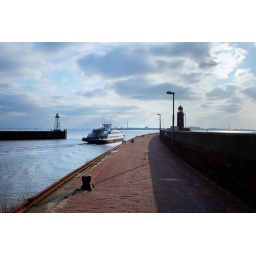
lighthouse over blue sky in Bremerhaven